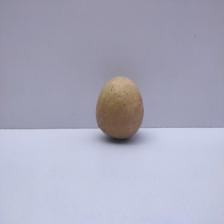
Size: Medium